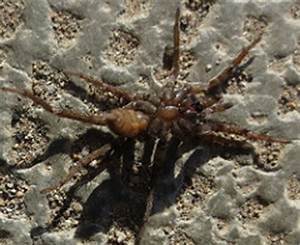
Label: ragno